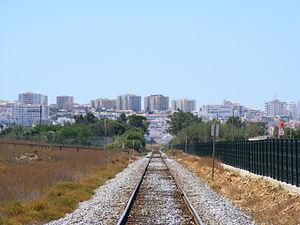
Une voie unique près de Lagos, Portugal.
Une voie unique est une voie ferrée constituée d'une seule voie. Les trains y circulant dans les deux sens, cela implique des règles spécifiques de gestion de trafic pour que la sécurité y soit assurée, le principal risque étant la collision frontale de deux trains.